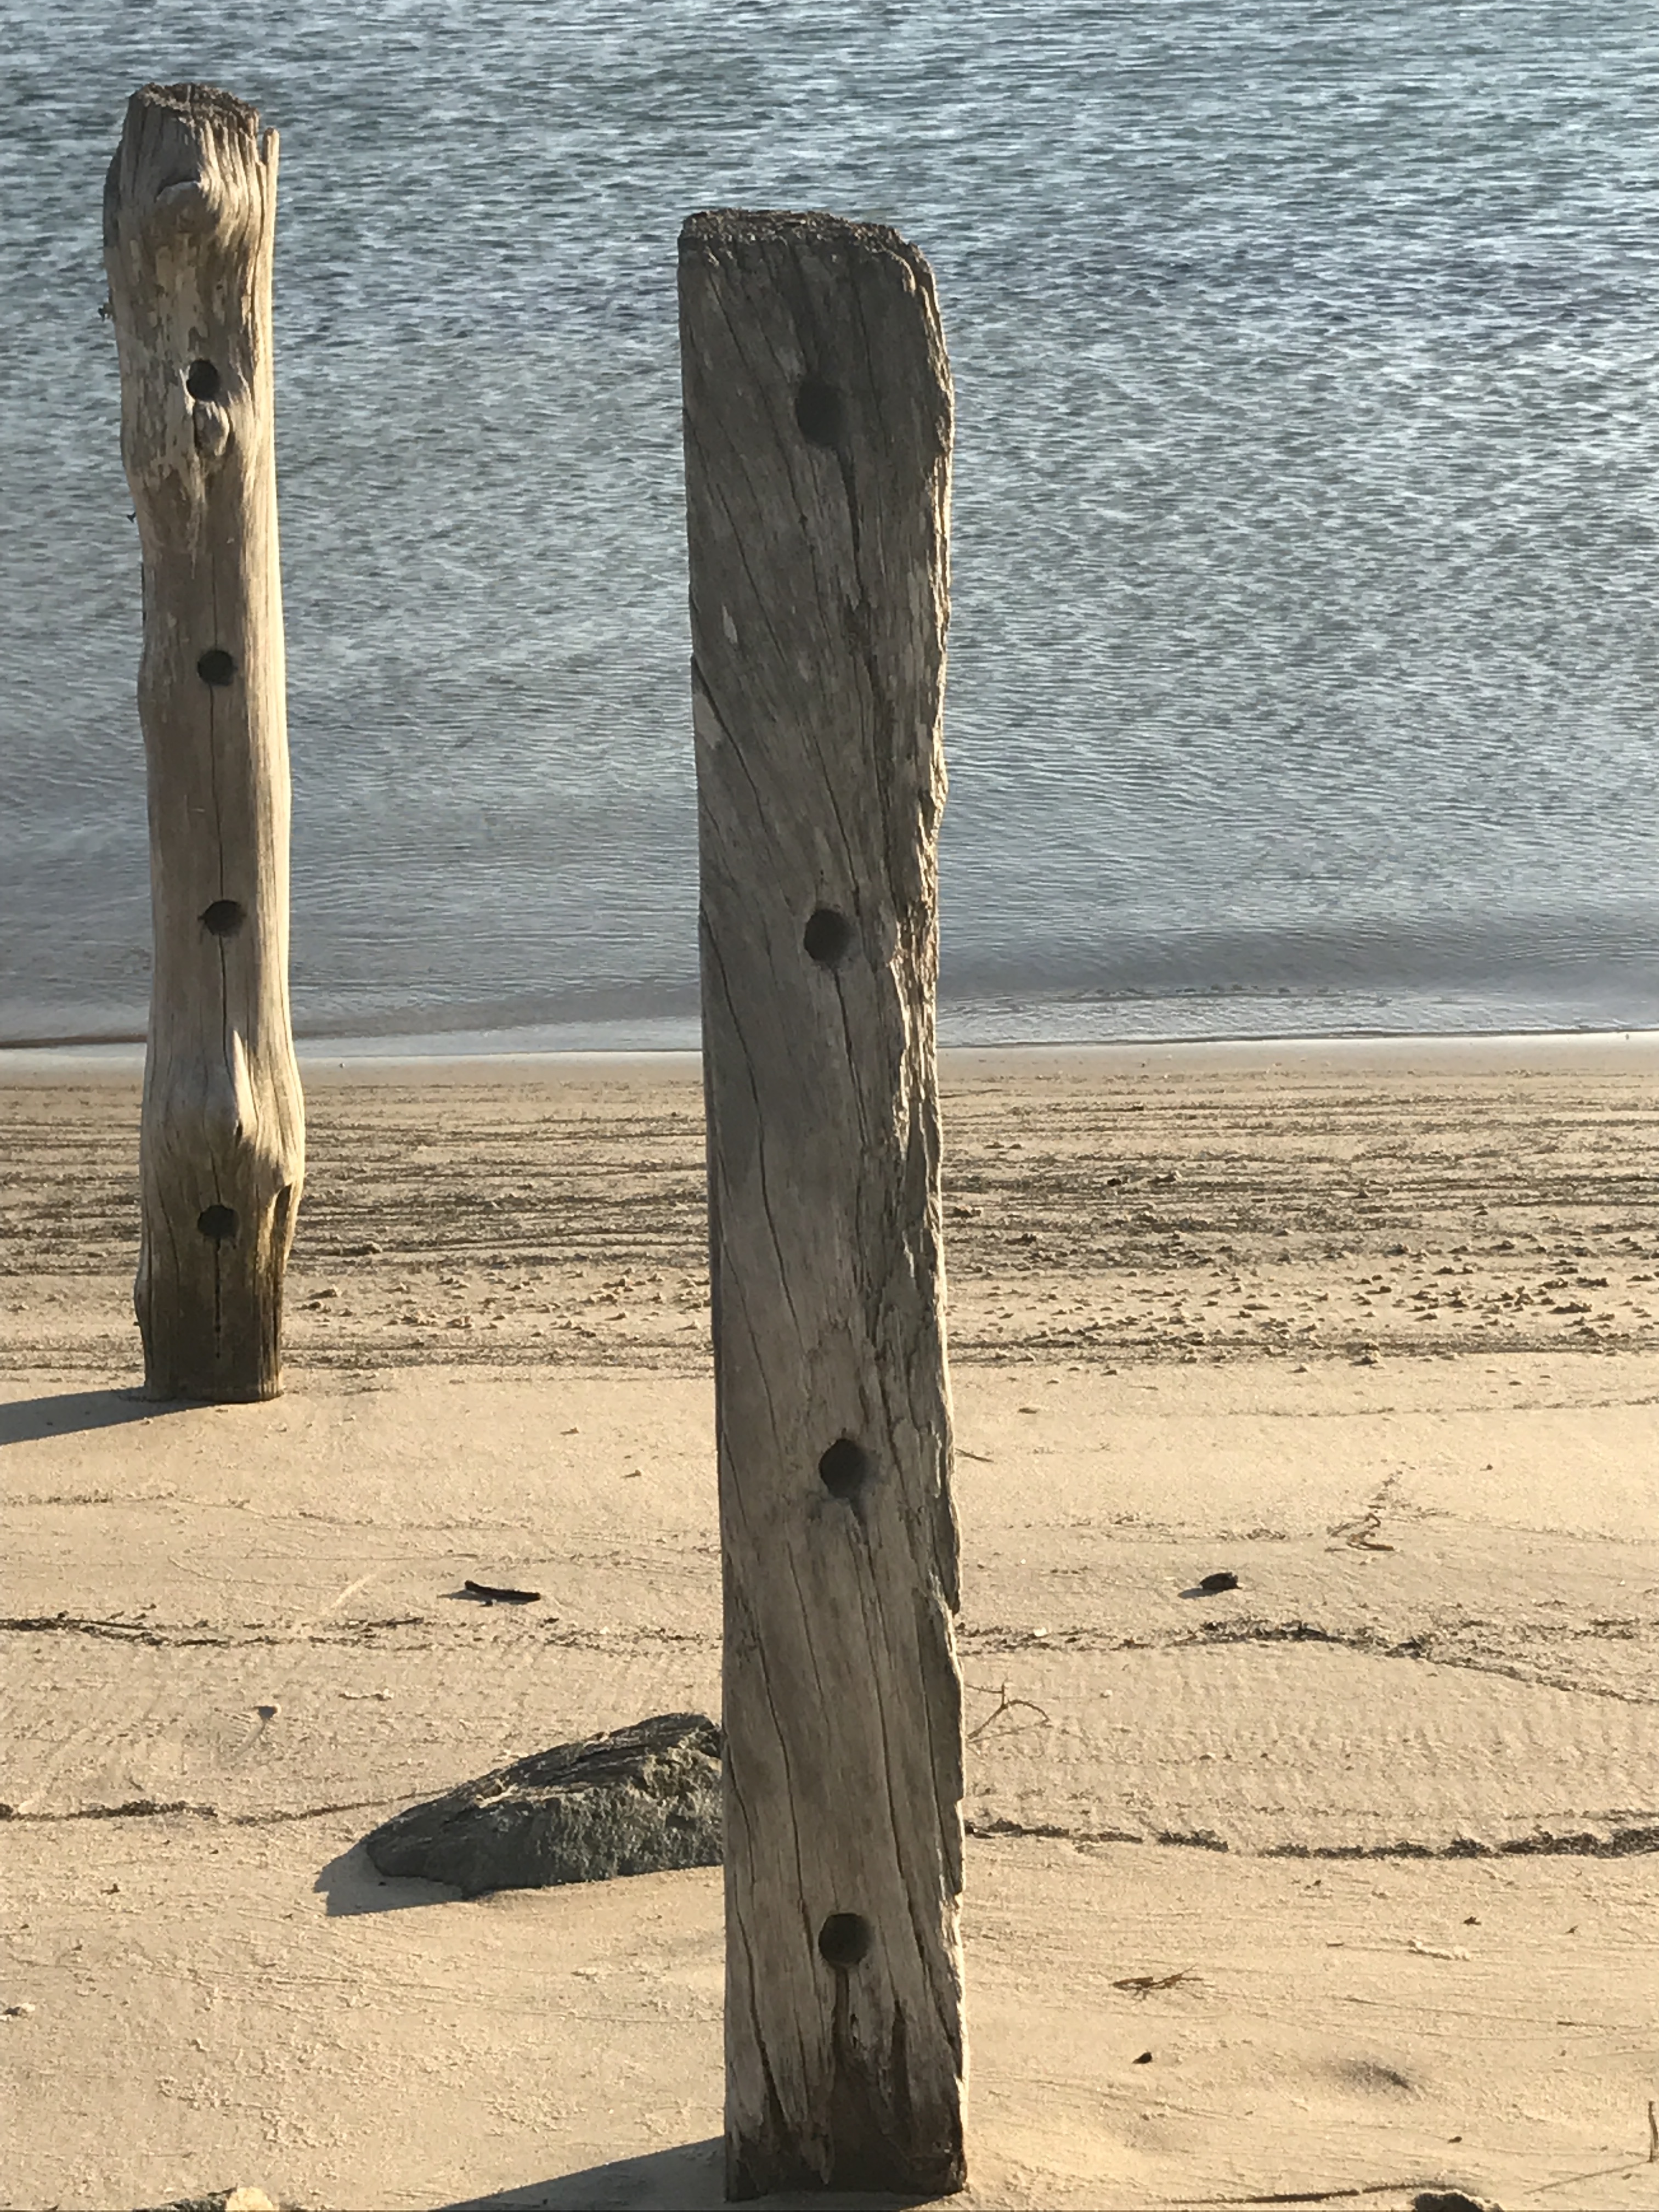
beach, landscape, driftwood, sea, water, sand, rock, wood, relax, tranquil, natural, calm, blue, material, surface, sculpture, relaxation, temple, posts, serenity, monolith, ancient history